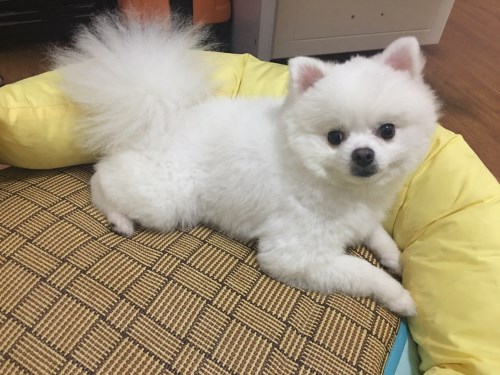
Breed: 1936-n000005-Pomeranian